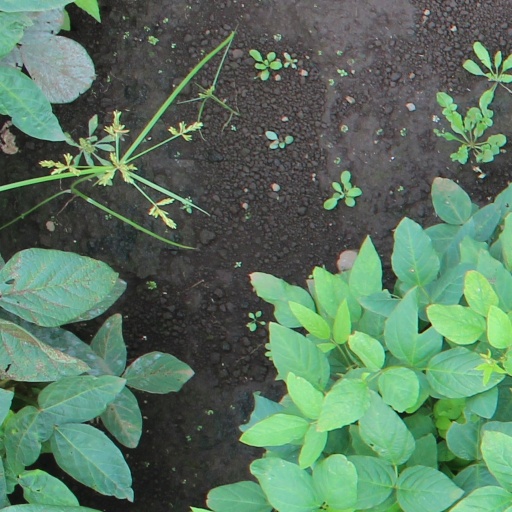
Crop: soybean